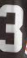
Number: 3